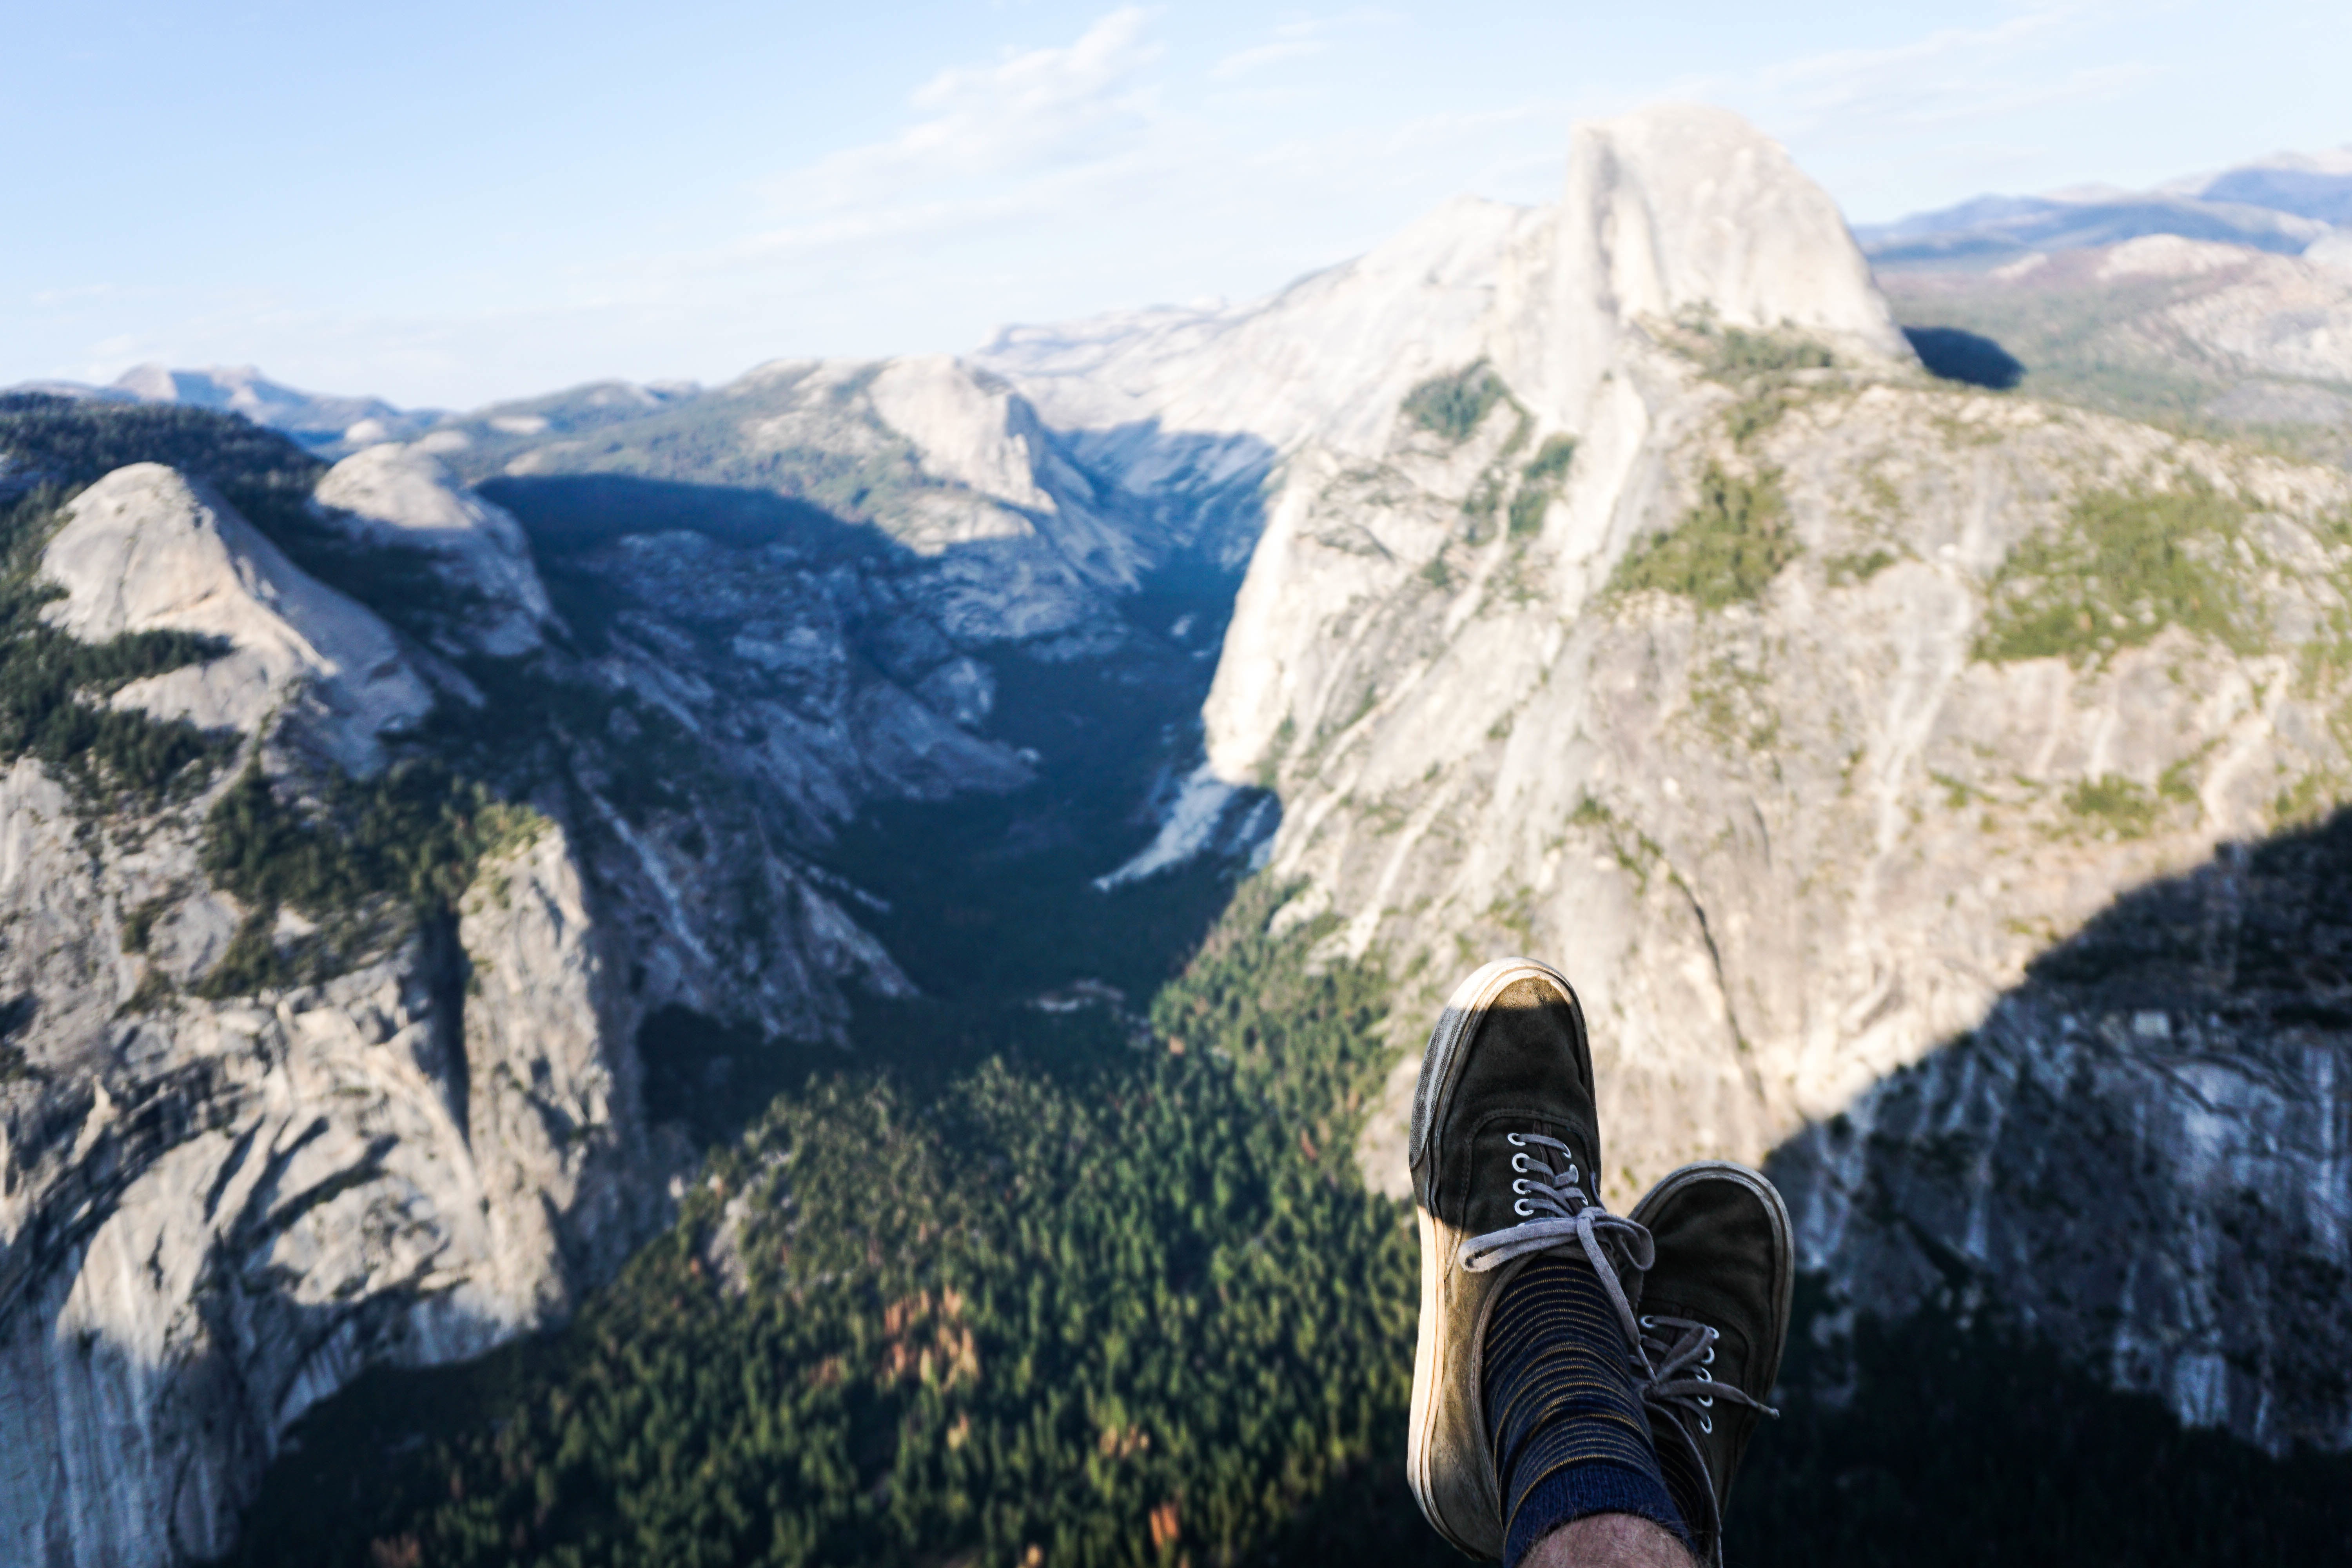
walking, mountain, hiking, adventure, mountain range, glacier, fjord, extreme sport, terrain, ridge, summit, mountaineering, alps, plateau, cirque, landform, geographical feature, mountainous landforms, glacial landform